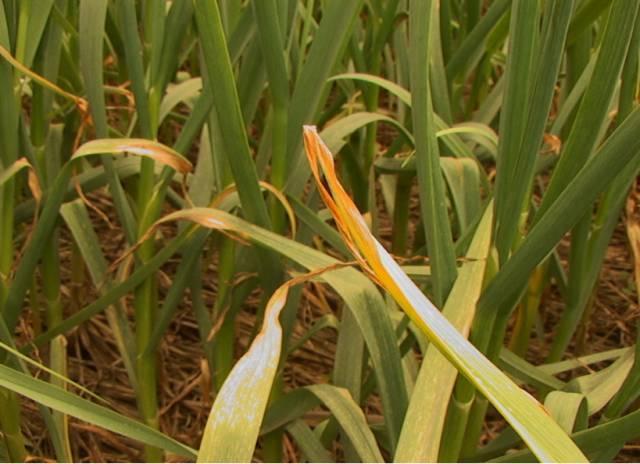
Plant: Garlic
Disease: garlic leaf blight